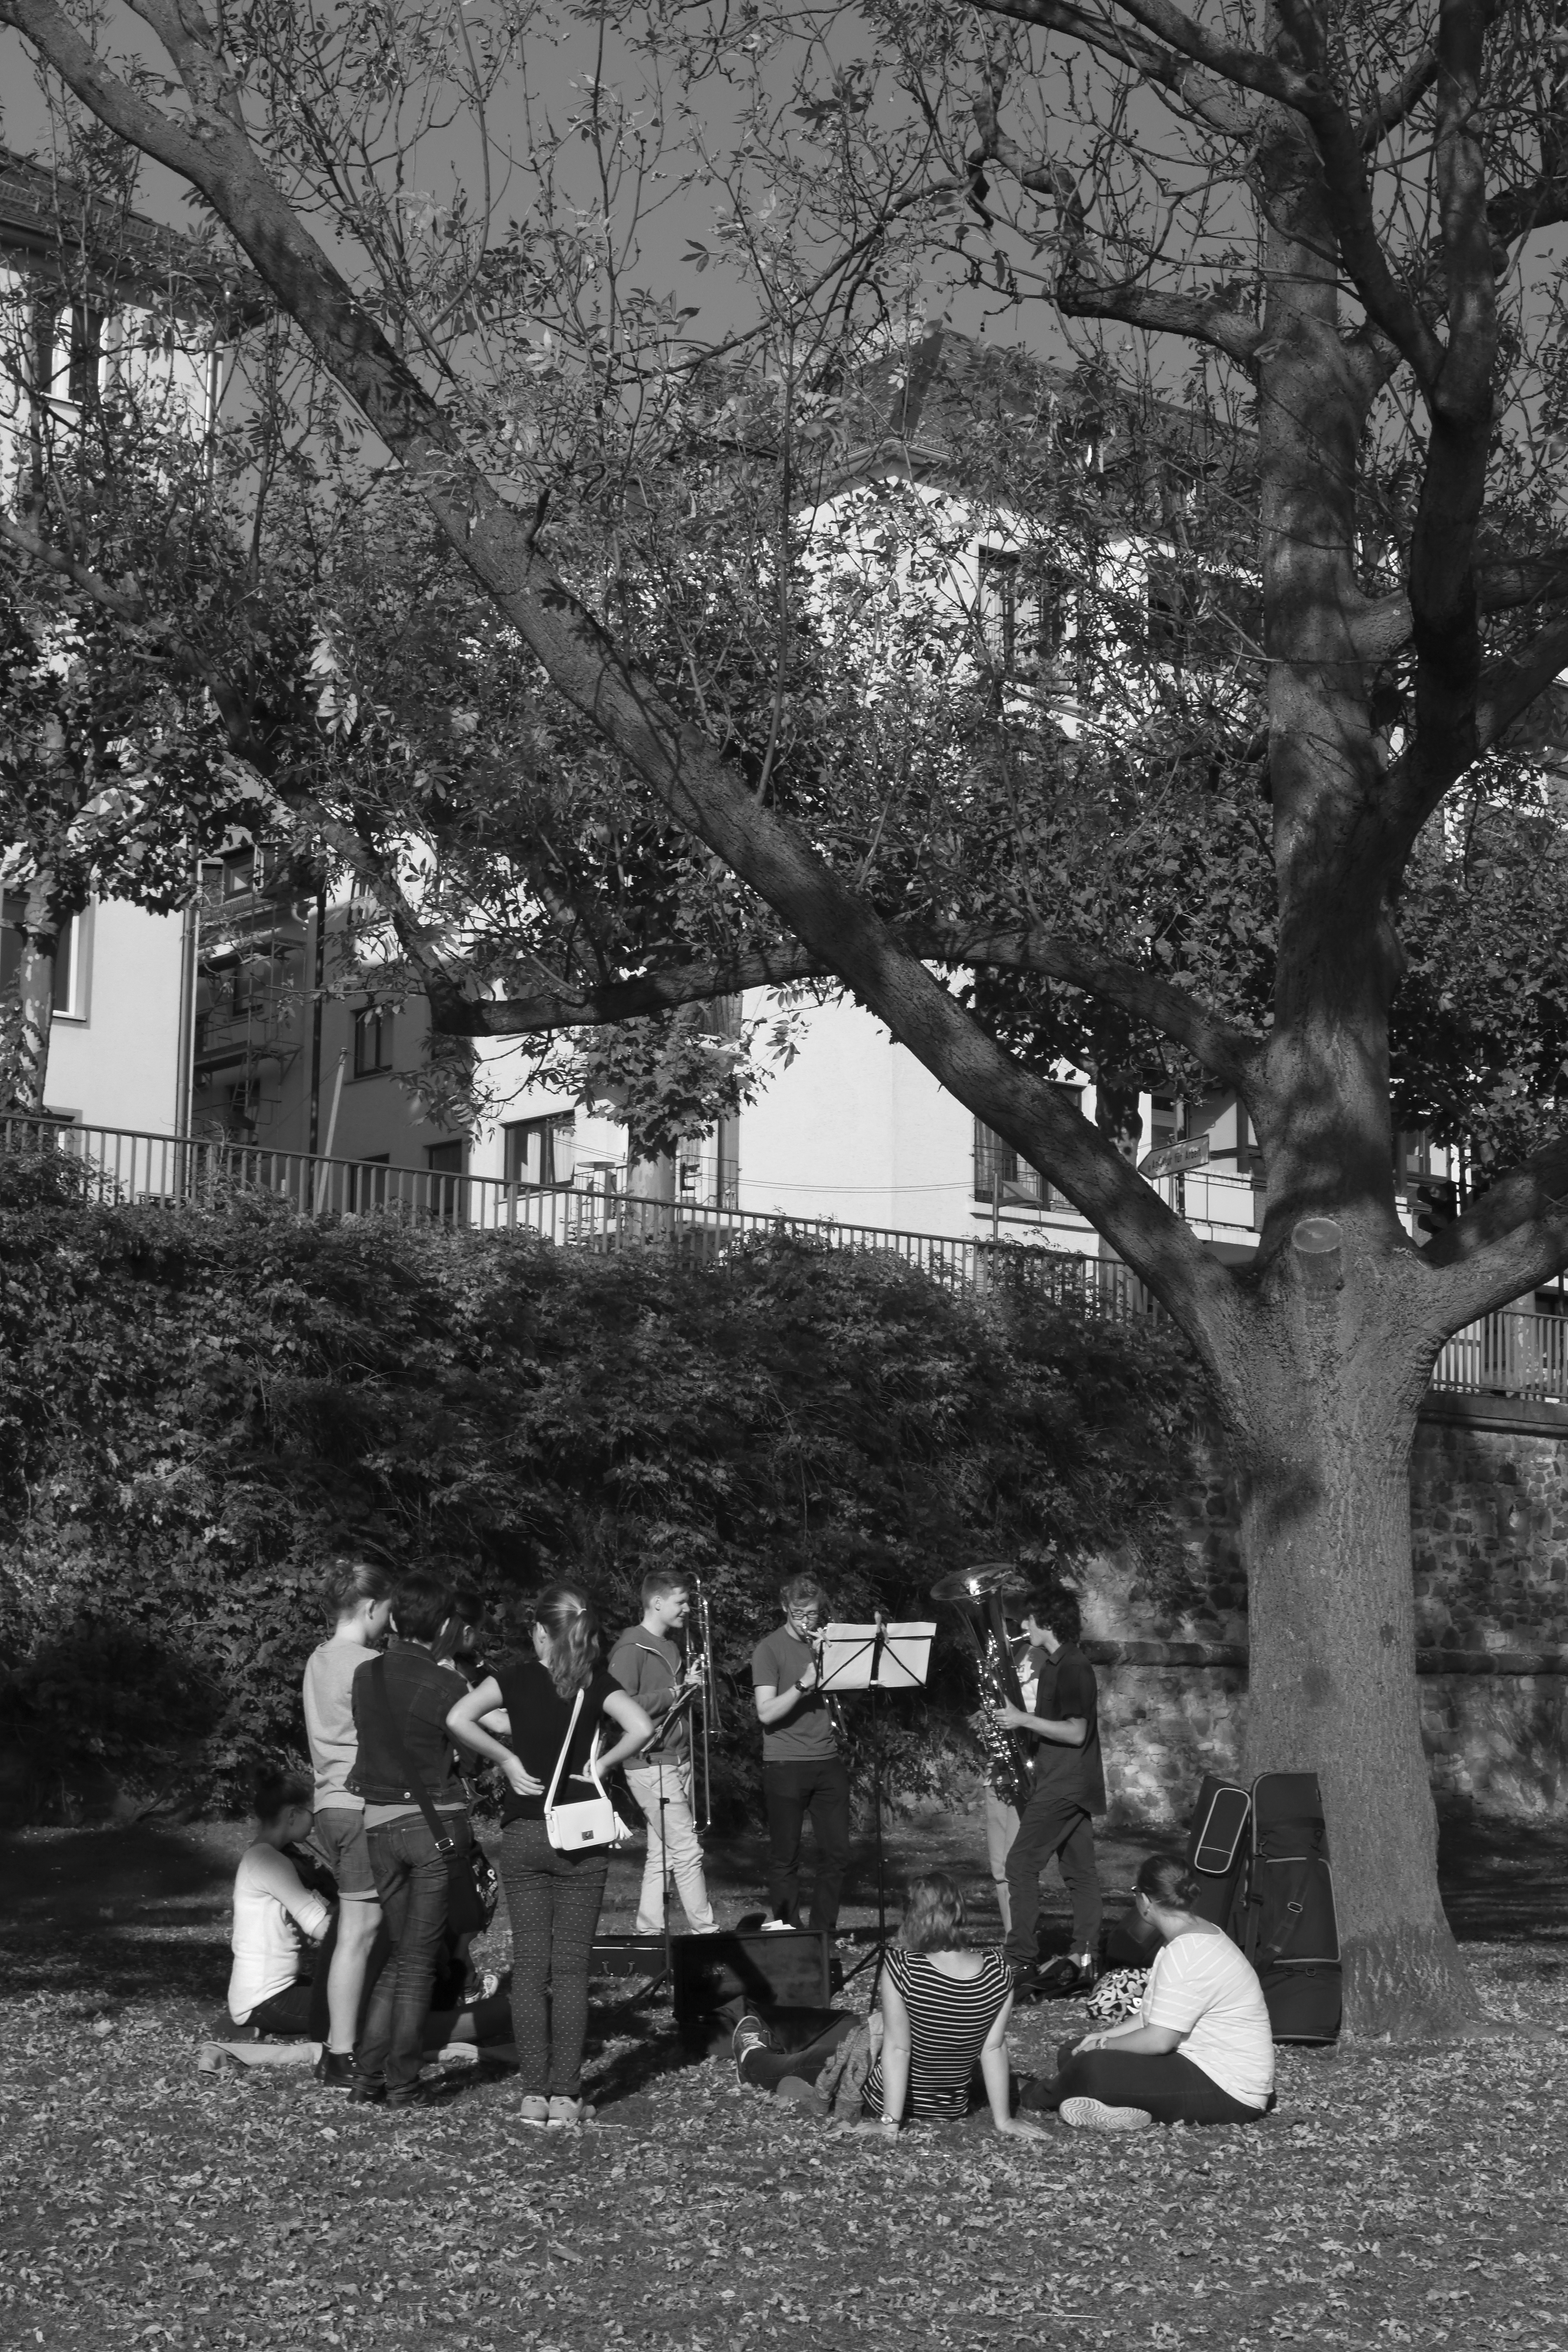
tree, music, black and white, plant, street, photography, flower, city, band, spring, monochrome, season, streetphotography, bw, blackandwhite, blackwhite, photograph, germany, alemania, allemagne, sw, schwarzweiss, schwarzweis, kapelle, frankfurtmain, frankfurtammain, frankfurtam, frankfurtamain, germania, hesse, hassia, hessen, frankfurt, musik, schwarzweissfotografie, schwarzweisfotografie, innenstadt, urban area, monochrome photography, woody plant